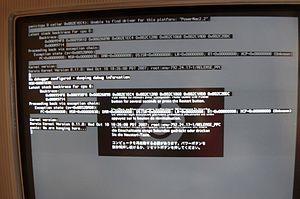
iMac G3 - écran kernel panic, message we are hanging here ...